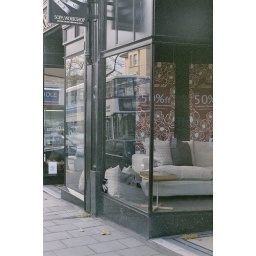
bus reflection in window